La Liga Player of the Month

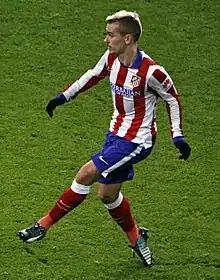
Antoine Griezmann has been named Player of the Month on a joint-record eight occasions.

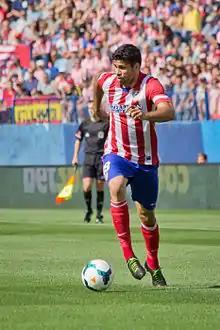
Diego Costa won the first Player of the Month award in September 2013.

The following table lists the number of awards won by players who have won at least two Player of the Month awards.